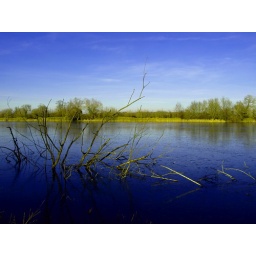
Fallen tree in frozen lake